Mooca (district of São Paulo)

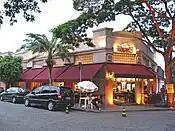
Bar Mooca

Perhaps the highest index of pizza restaurants per inhabitant in São Paulo, and in the entire Latin America, is Mooca. It has at least over 100 pizza restaurants and a large number of Italian restaurants. Mooca is a top destination for people from other parts of the city who are looking for fine Italian food.